On the 5:15

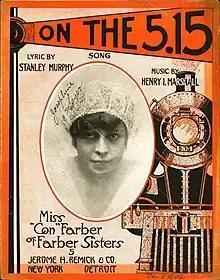
Sheet music cover, 1914

"On the 5:15" is a song written in 1914 by Henry I. Marshall and recorded in 1915 by Billy Murray, along with the American Quartet, which featured a bass counterpoint to Murray's Irish tenor voice (probably by William F. Hooley).